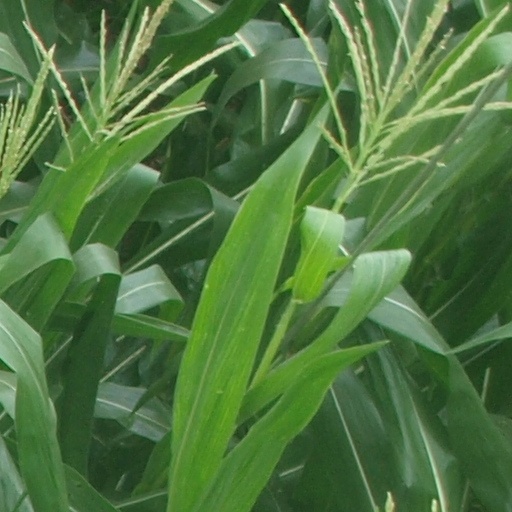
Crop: maize; corn